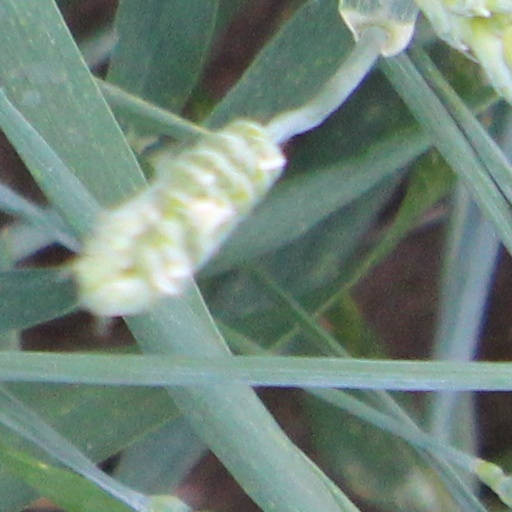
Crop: wheat